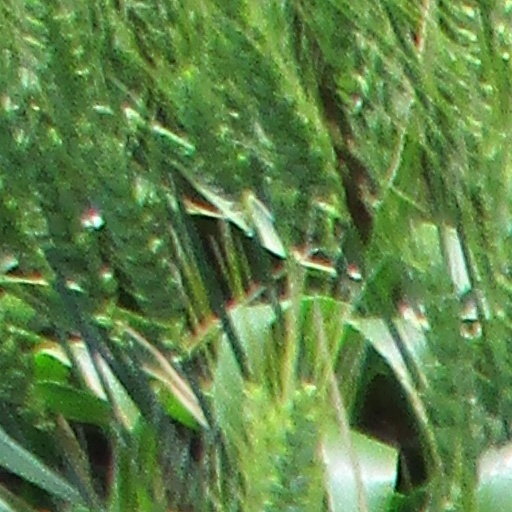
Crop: wheat